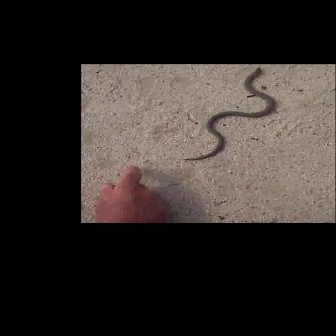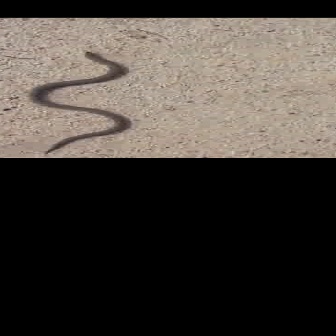
  Please identify the target specified by the bounding box [181,67,274,160] in the first image and locate it in the second image. Return the coordinates in [x_min,y_min,x_max,y_max] format.
Answer: [25,52,127,154]